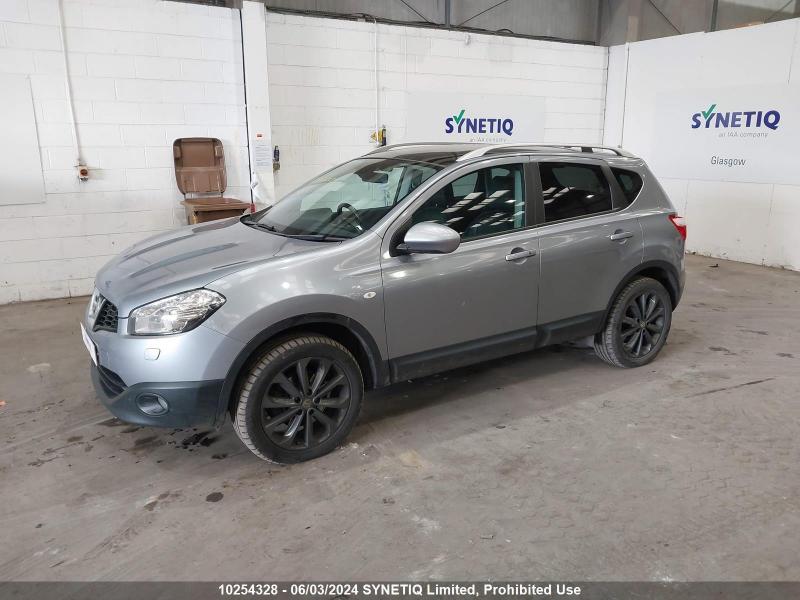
Aucun dommage détecté.
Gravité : aucun